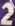
Number: 2